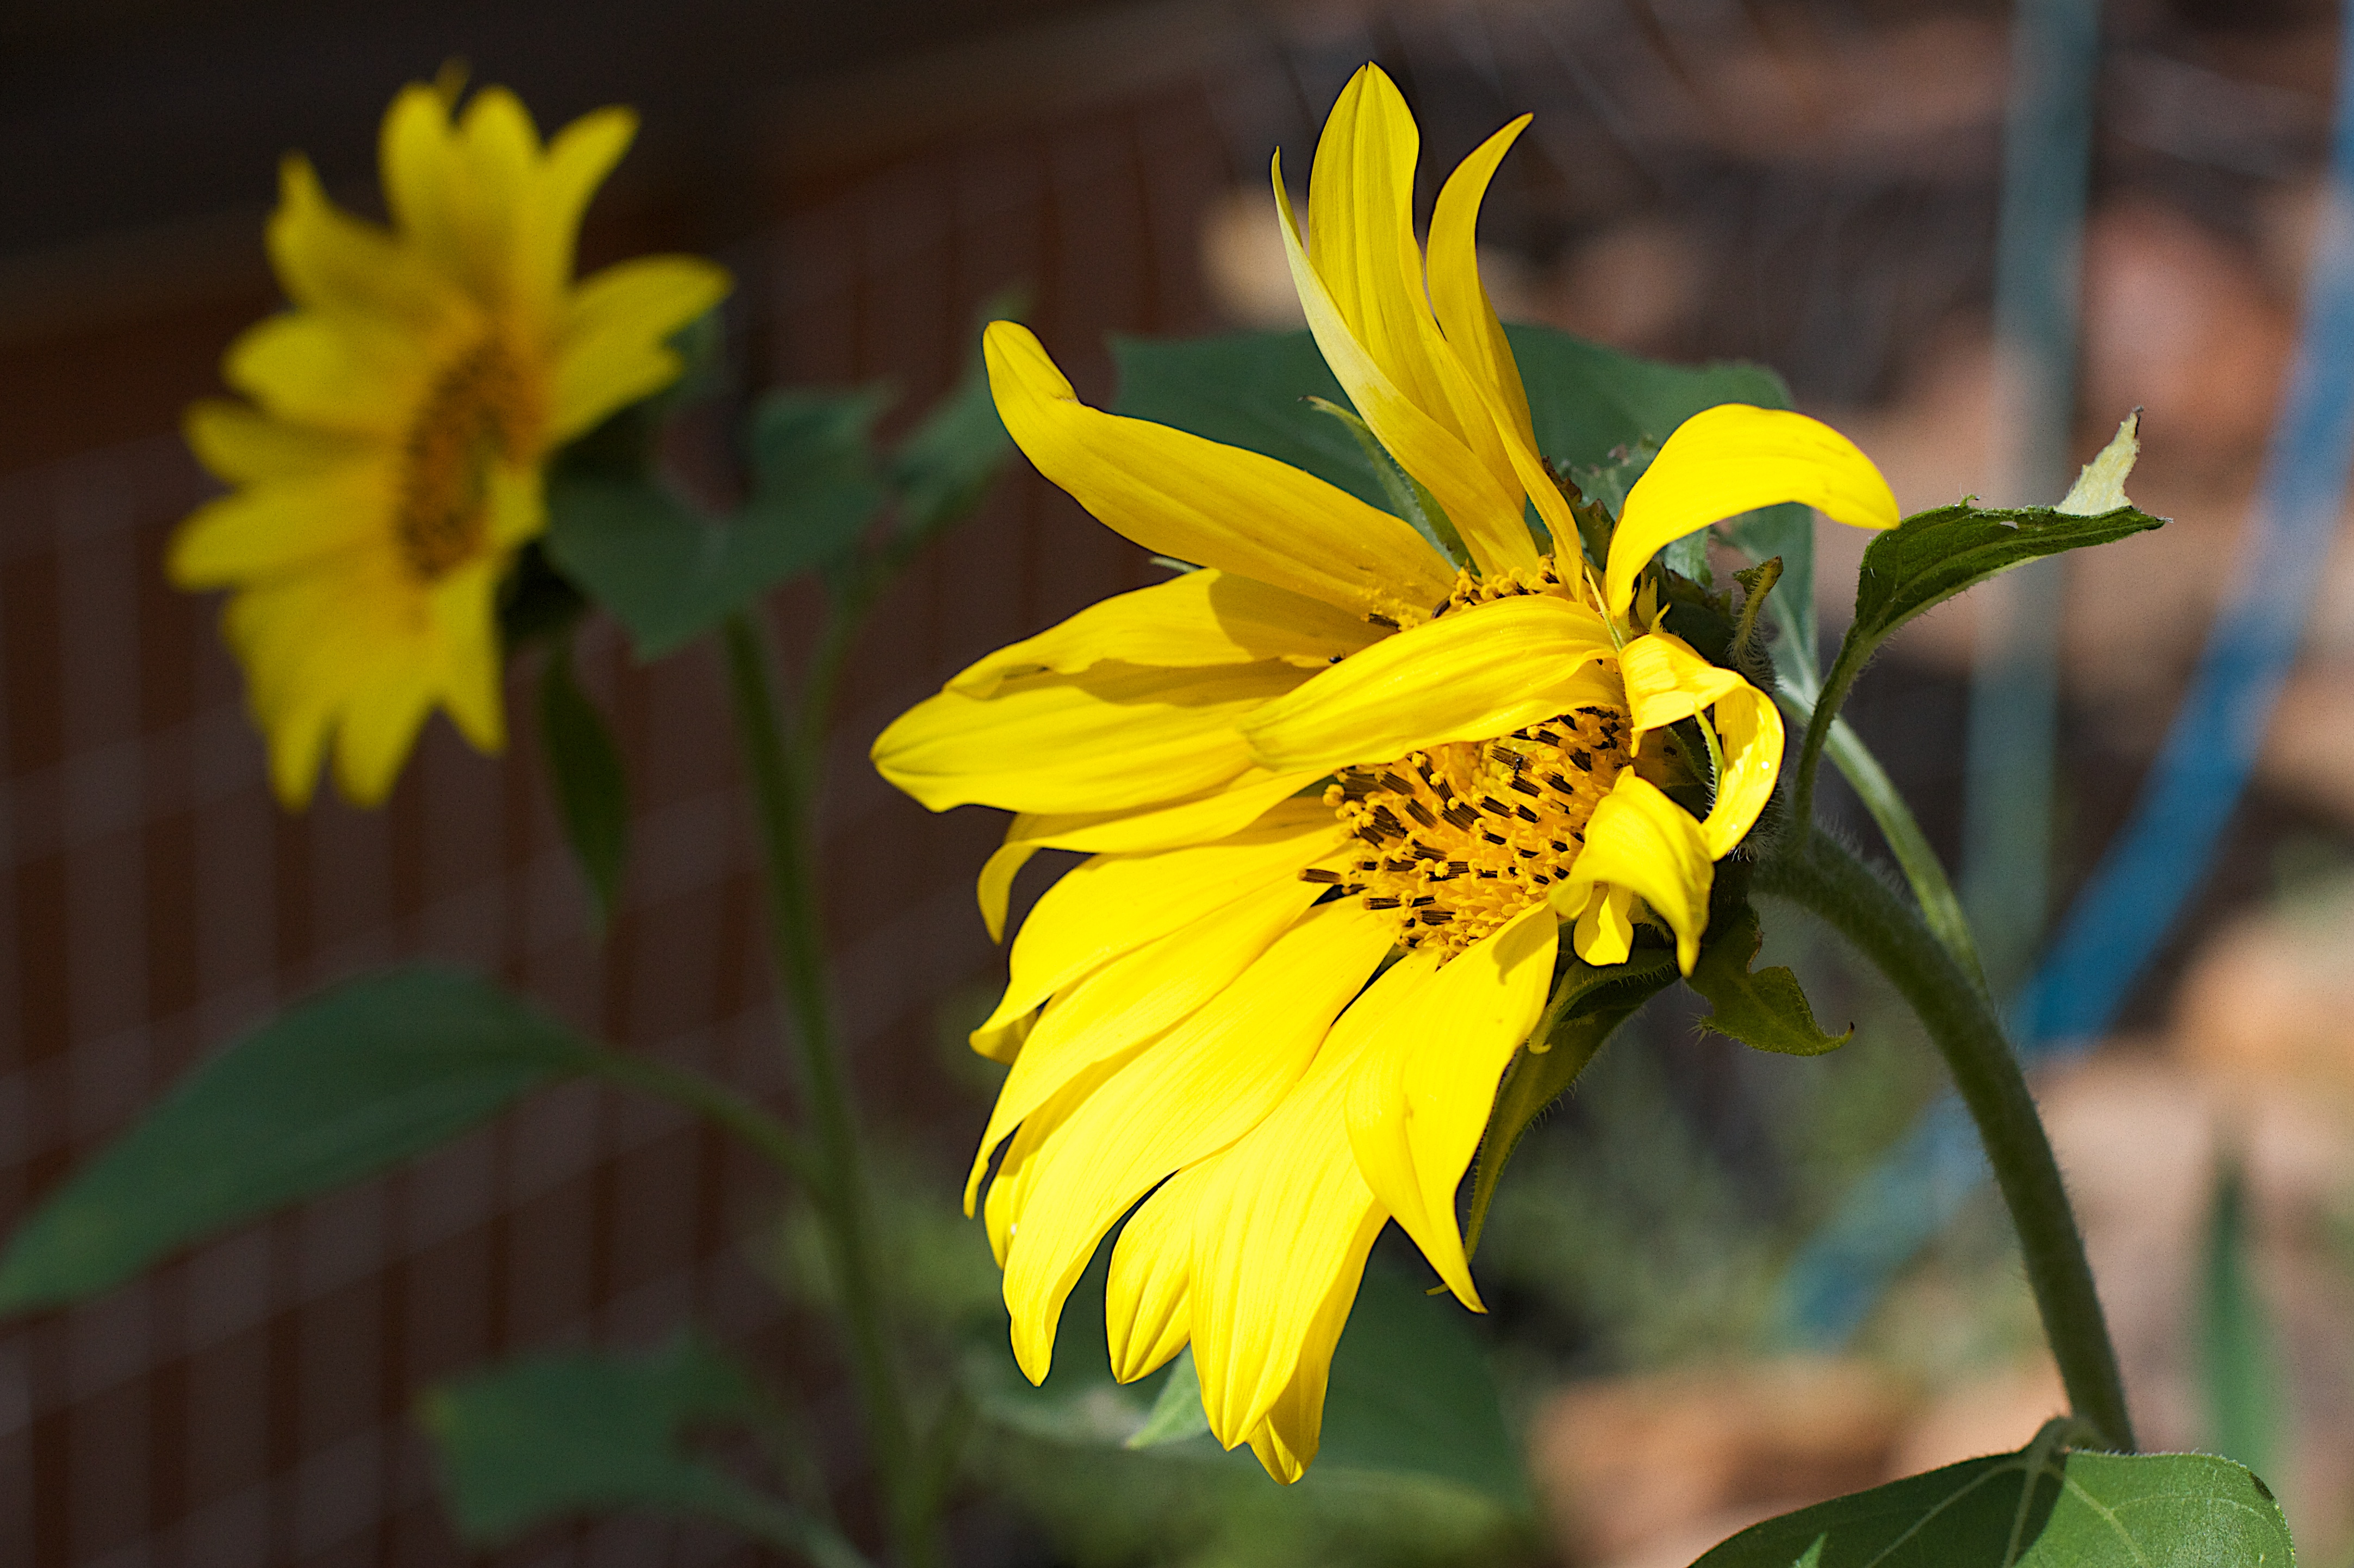
nature, plant, flower, petal, botany, yellow, flora, sunflower, wildflower, close up, macro photography, flowering plant, daisy family, plant stem, land plant